Miss Grand Seychelles

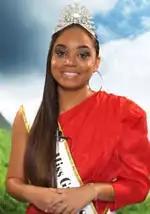
Shaniah Dick, Miss Grand Seychelles 2023

Miss Grand Seychelles is a national beauty pageant title awarded to Seychelles representatives who were elected to compete at the Miss Grand International pageant. The title was first awarded in 2014 to a Sino-Seychellois model, Linda Cui, followed by a diploma student from Mahé, Shaniah Dick, in 2023.